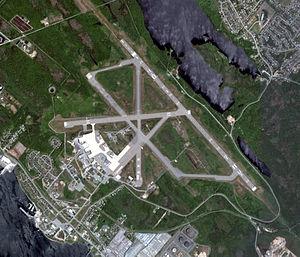
La base des Forces canadiennes Shearwater était une base des Forces canadiennes située à Shearwater dans la municipalité régionale de Halifax en Nouvelle-Écosse. Au milieu des années 1990, la base a été renommée l'héliport Shearwater et rattachée à la BFC Halifax. La 12ᵉ Escadre Shearwater est la principale unité occupant l'héliport. L'escadre fait partie de l'Aviation royale du Canada et opère des hélicoptères maritimes en support aux opération des Forces maritimes de l'Atlantique de la Marine royale canadienne.